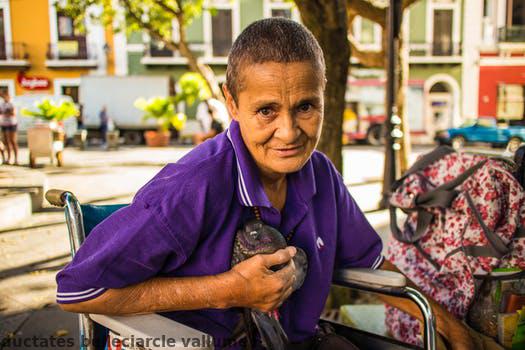
Label: Watermark